Left Socialist-Revolutionaries

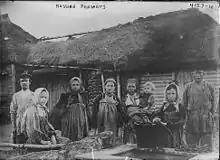

The new party held its first congress in early December and elected a central committee of fifteen members and five deputies. The conference was attended by one hundred and sixteen delegates from ninety-nine local organizations that had abandoned Socialist Revolutionary Party. The leadership was dominated by the more moderate current of the party.